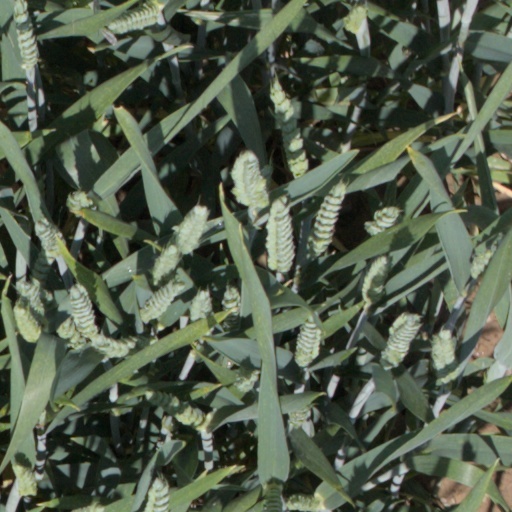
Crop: wheat